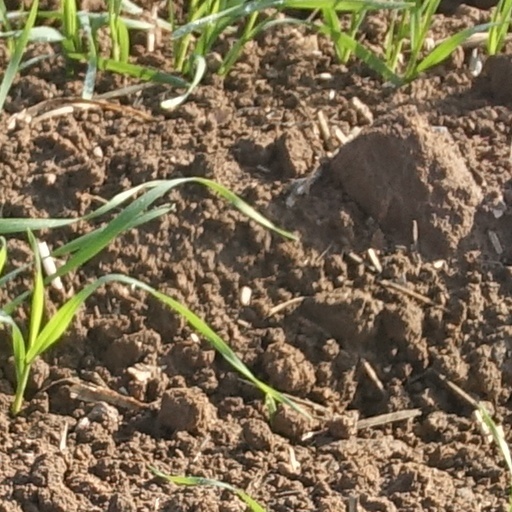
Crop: wheat